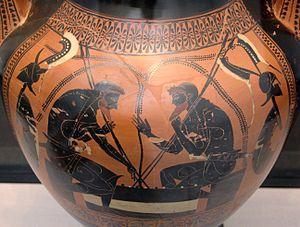
Achille et Ajax jouant à un jeu de plateau. Amphore attique à figures noires, v. 500 av. J.-C.